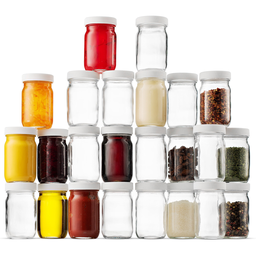
Label: glass